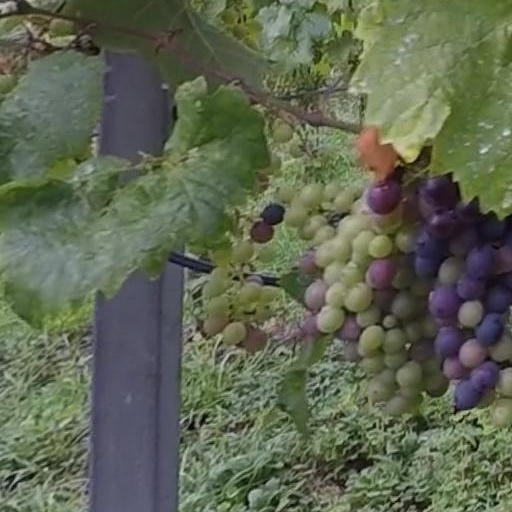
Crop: grape